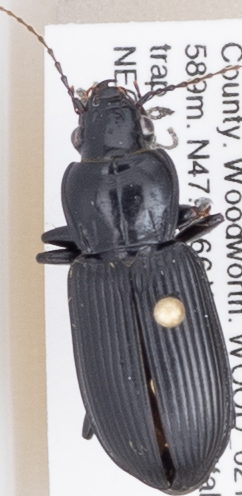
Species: Pterostichus melanarius melanarius
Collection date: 2015-09-02
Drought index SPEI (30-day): -0.8
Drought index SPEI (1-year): -0.17
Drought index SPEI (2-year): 0.8